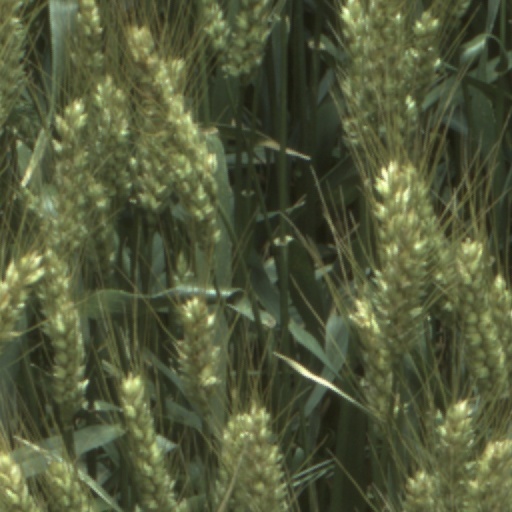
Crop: wheat